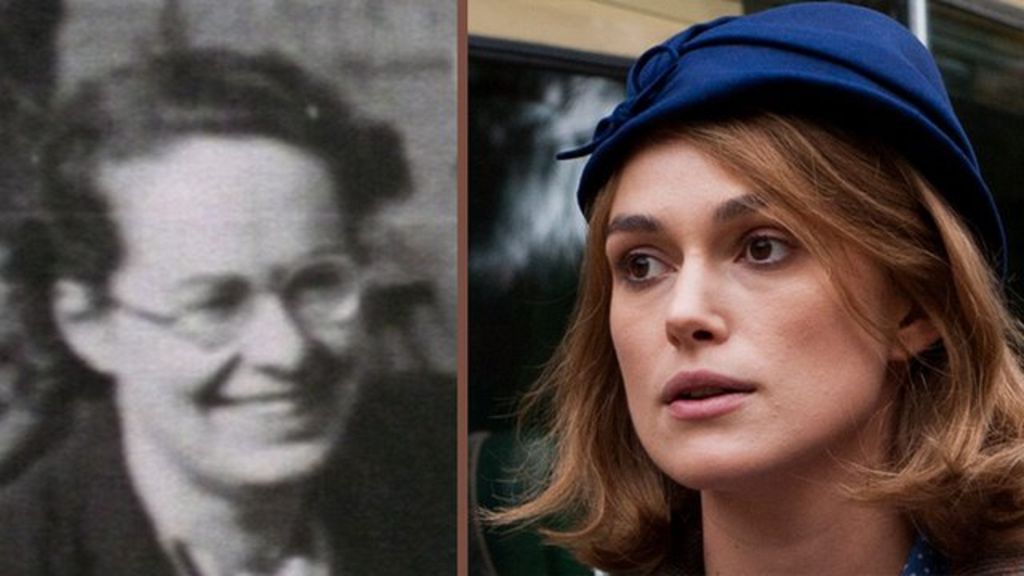
Gender: women